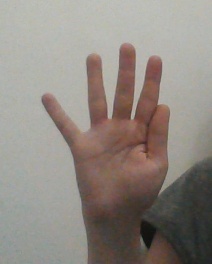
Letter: sheen